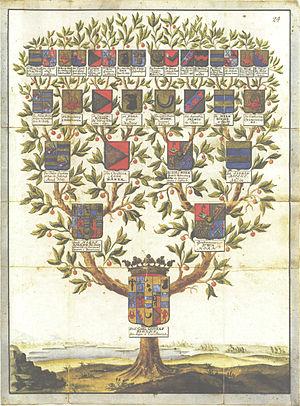
Un arbre généalogique est une représentation graphique de la généalogie ascendante ou descendante d'un individu, dit de cujus. Par abus de langage, cette représentation structurée des liens familiaux entre les personnes est souvent appelée arbre à l'image de l'arbre végétal mais il existe également d'autres représentations par exemple circulaire ou semi-circulaire. Par extension, ce type de schéma peut être utilisé pour les taxons de tout type d'être vivant, même si on parle plutôt de généalogie pour les humains et de pedigree pour les animaux.